Tabar (axe)

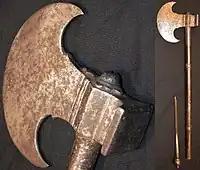
Indian (Sindh) tabar battle axe, late 18th century or earlier, crescent shape 5-inch-long head with a square hammer opposite of the blade, 22-inch-long steel haft, the end of the haft unscrews to reveal a 5-inch slim blade. Heavily patinated head and handle with traces of engraving.

The tabar (also called "tabarzin", which means "saddle axe" [in persian], Persian: "تبر") is a type of battle axe. The term "tabar" is used for axes originating from the Ottoman Empire, Persia, India and surrounding countries and cultures. the word "tabar" is also used in most Slavic languages as the word for axe (e.g. ).